Ratter (dog)

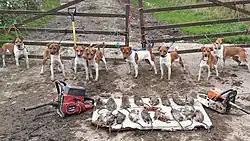
Plummer Terriers ratting

The use of ratting dogs is increasing again in many areas as rats have developed an immunity to rat poisons. Ryders Alley Trencher-fed Society (R.A.T.S.) is a New York City group founded in the 1990s that conducts organized rat hunting with dogs. The group was named by founding member Richard Reynolds after Ryders Alley in Manhattan, which was once rat infested, and the trencher-fed pack assembled to hunt. The group often hunts in Lower Manhattan locations like Theatre Alley where garbage is accessible to vermin.